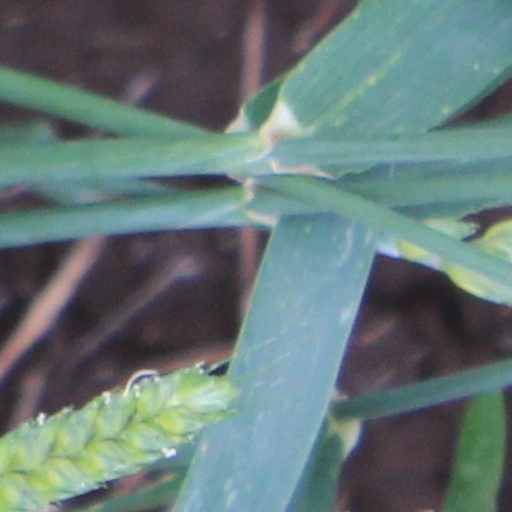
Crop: wheat